Viva América

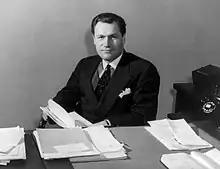
Nelson Rockefeller - Coordinator of Inter-American Affairs (1940)OCIAA-Nelson-Rockefeller

This imaginative program represented a unique collaboration between government and private industry during the turbulent World War II era in an effort to foster cultural exchanges and cultural diplomacy throughout the Americas as part of President Franklin D. Roosevelt's Good Neighbor policy. It featured live performances of the CBS Pan American Orchestra under the musical direction of the noted conductor Alfredo Antonini. By 1945, performances by the orchestra on the CBS "La Cadena de los Americas" radio network were enjoyed by audiences in twenty Latin American nations and throughout North America. As a result of its cultural authenticity, it emerged over the years as the network's most popular musical program.